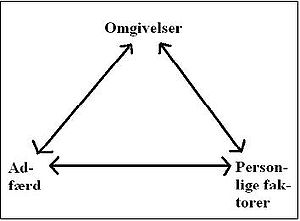
Kognitiv terapi
Banduras model for triadisk reciprokalitet
Kognitiv terapi – også kaldet kognitiv adfærdsterapi – er en form for psykoterapi som oprindelig blev udviklet af amerikanerne Albert Ellis og Aaron Beck, henholdsvis psykolog og psykiater. Begge arbejdede inden for psykoanalysen som i tiden efter 2. verdenskrig var meget dominerende. Aaron Becks kognitiv terapi blev udviklet for forskellige psykiske lidelser som depression og angstlidelser.